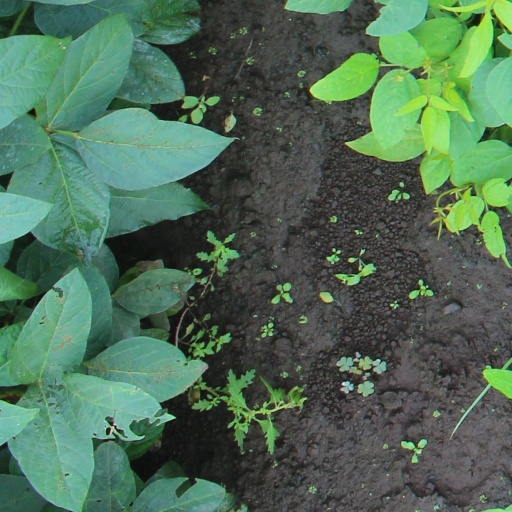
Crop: soybean